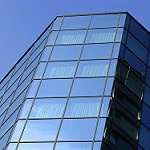
Scene: Outdoor